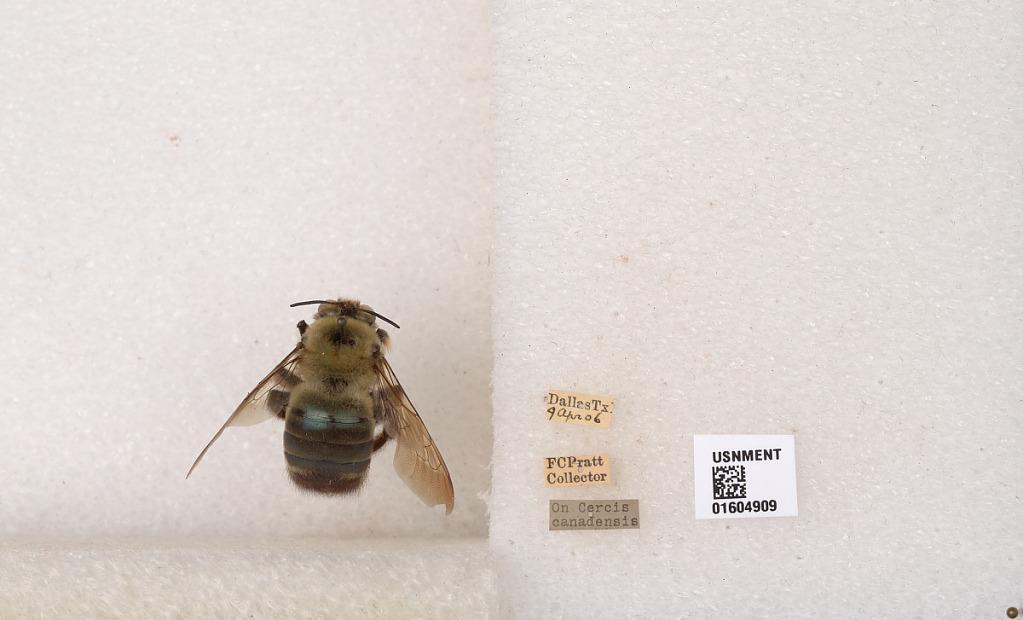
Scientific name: Xylocopa (Xylocopoides) virginica texana Cresson
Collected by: F. Pratt
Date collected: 1906-4-9
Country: United States
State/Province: Texas
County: Dallas
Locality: Dallas